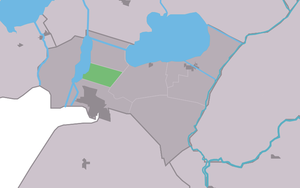
Eesterga est un village de la commune néerlandaise de De Fryske Marren, situé dans la province de Frise.